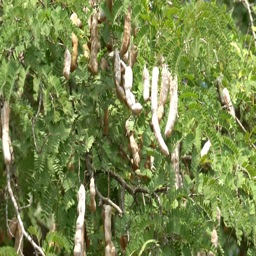
tamarind trees moving in the wind .